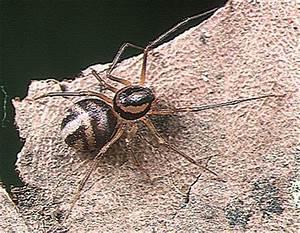
spider